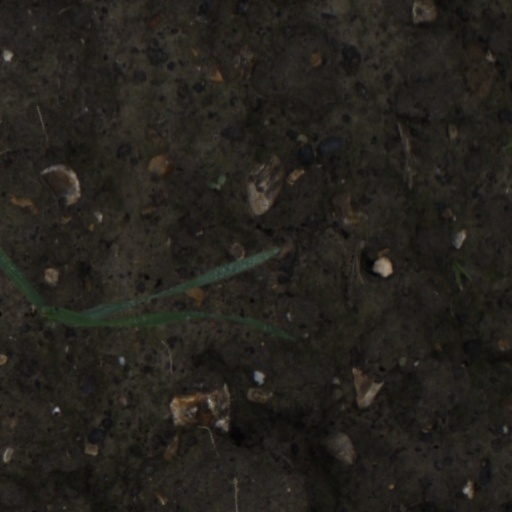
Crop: wheat